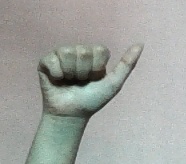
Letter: dhad